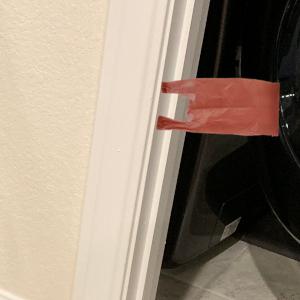
Label: plasticbags